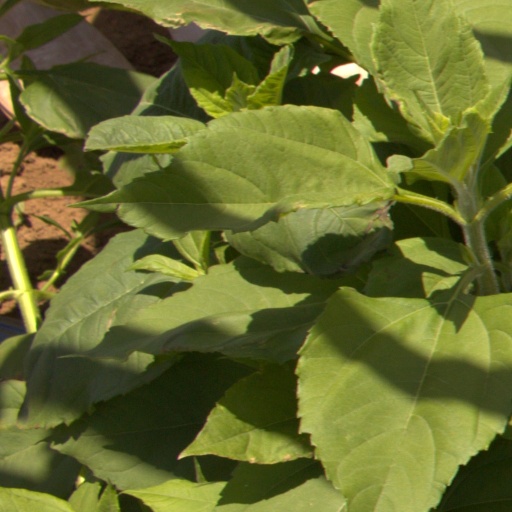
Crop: Jerusalem artichoke